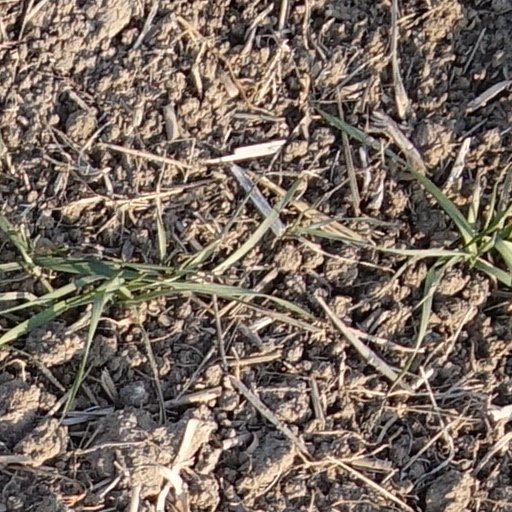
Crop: wheat